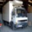
Label: truck